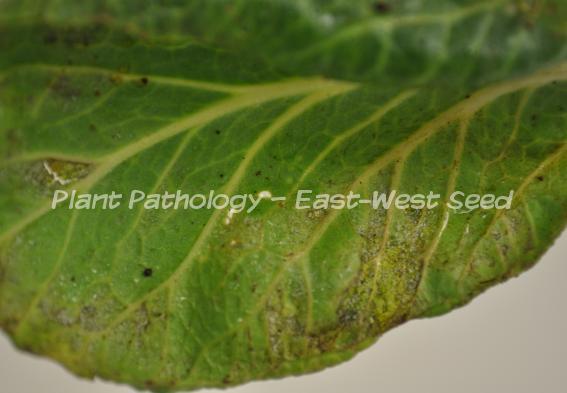
Plant: Lettuce
Disease: lettuce downy mildew